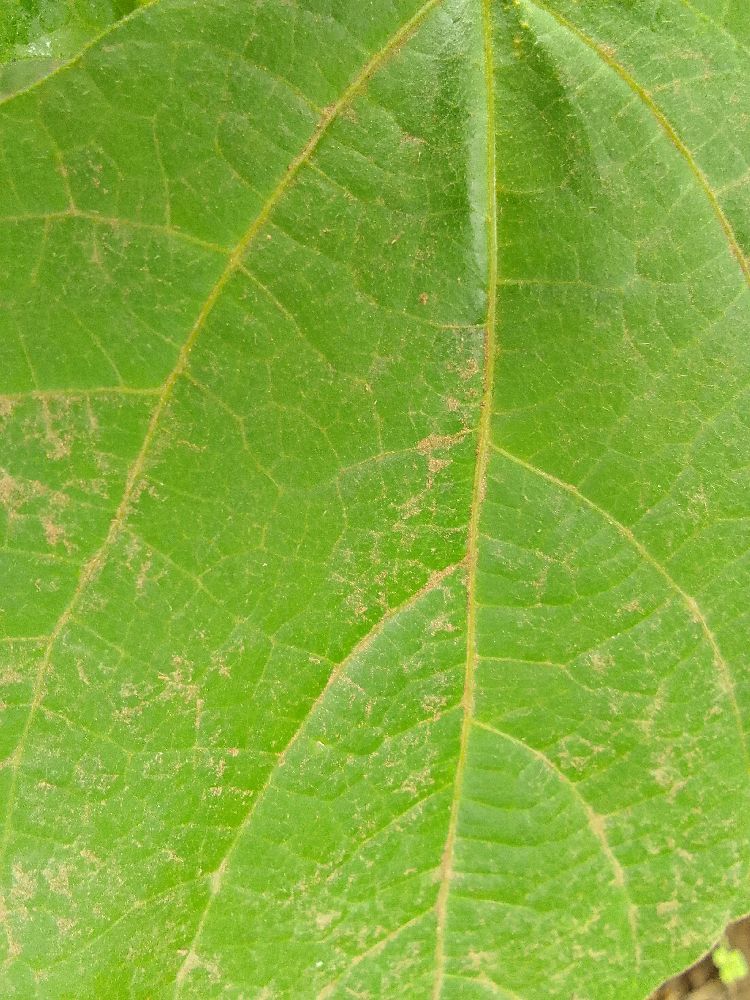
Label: healthy